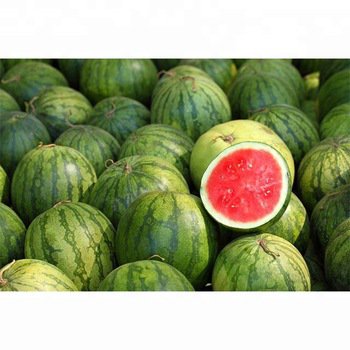
Label: Watermelon